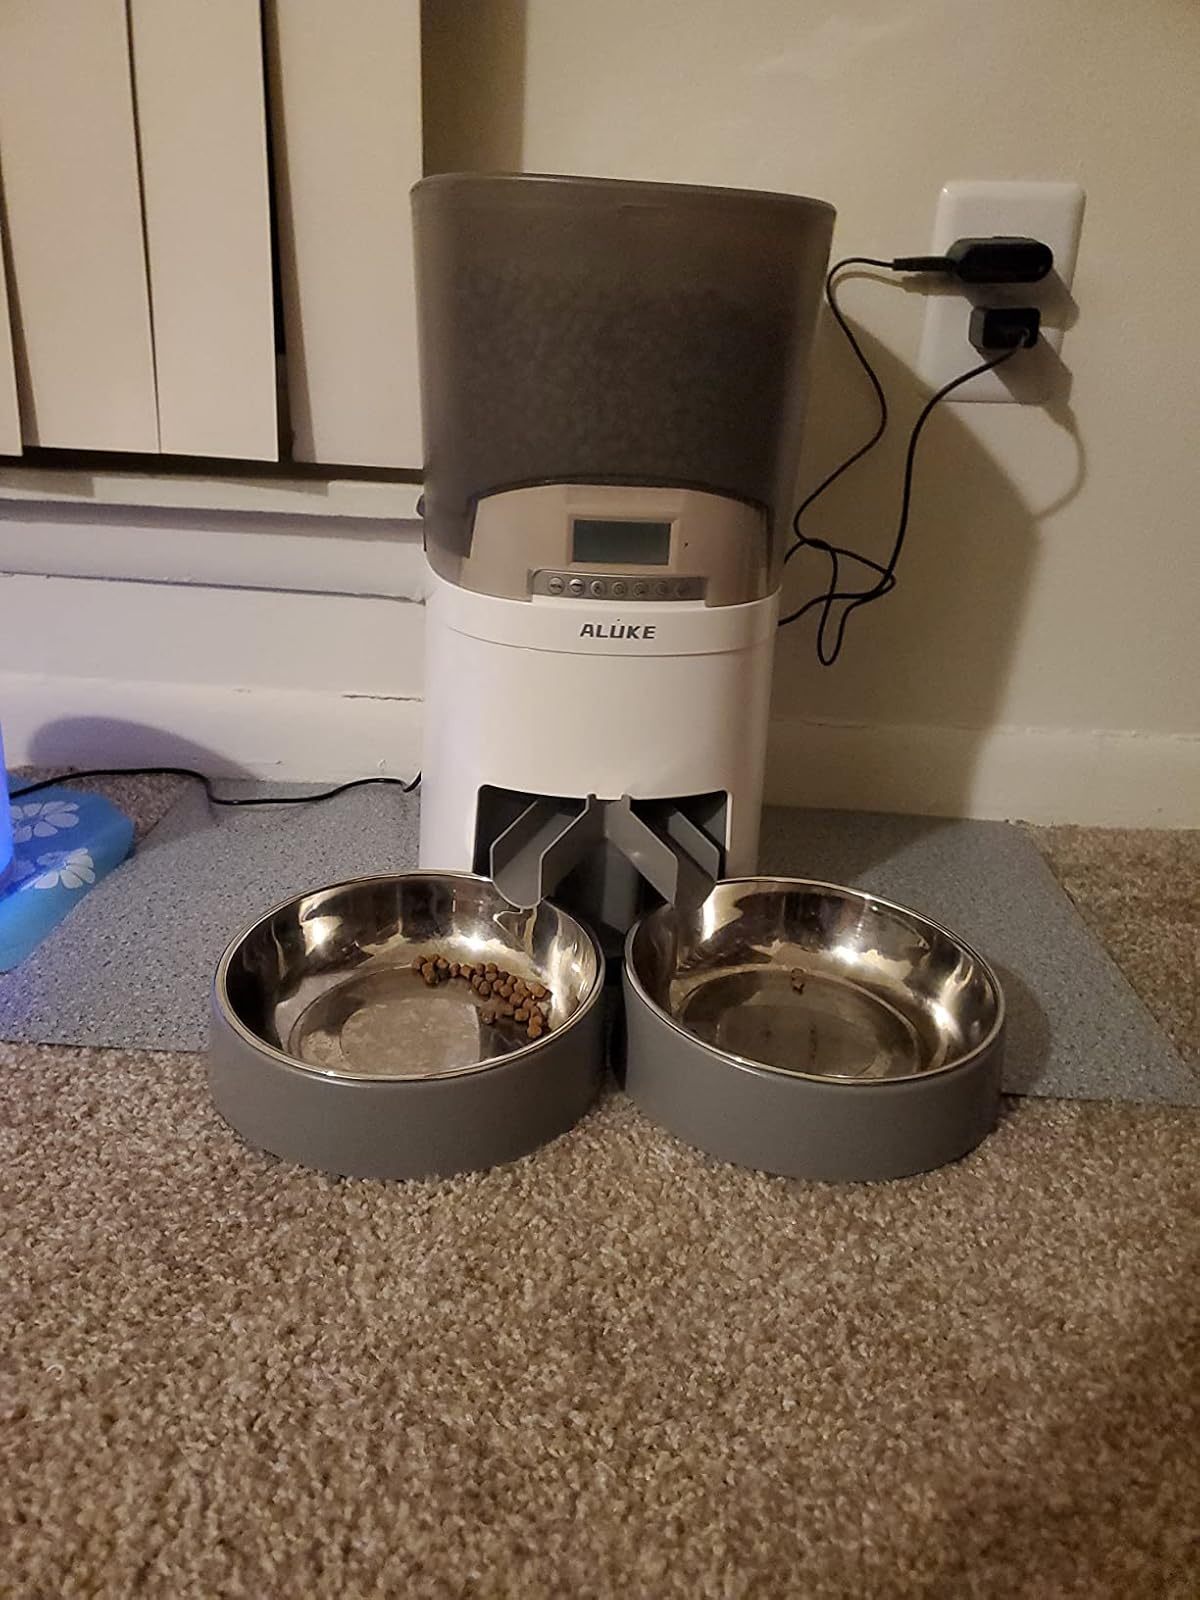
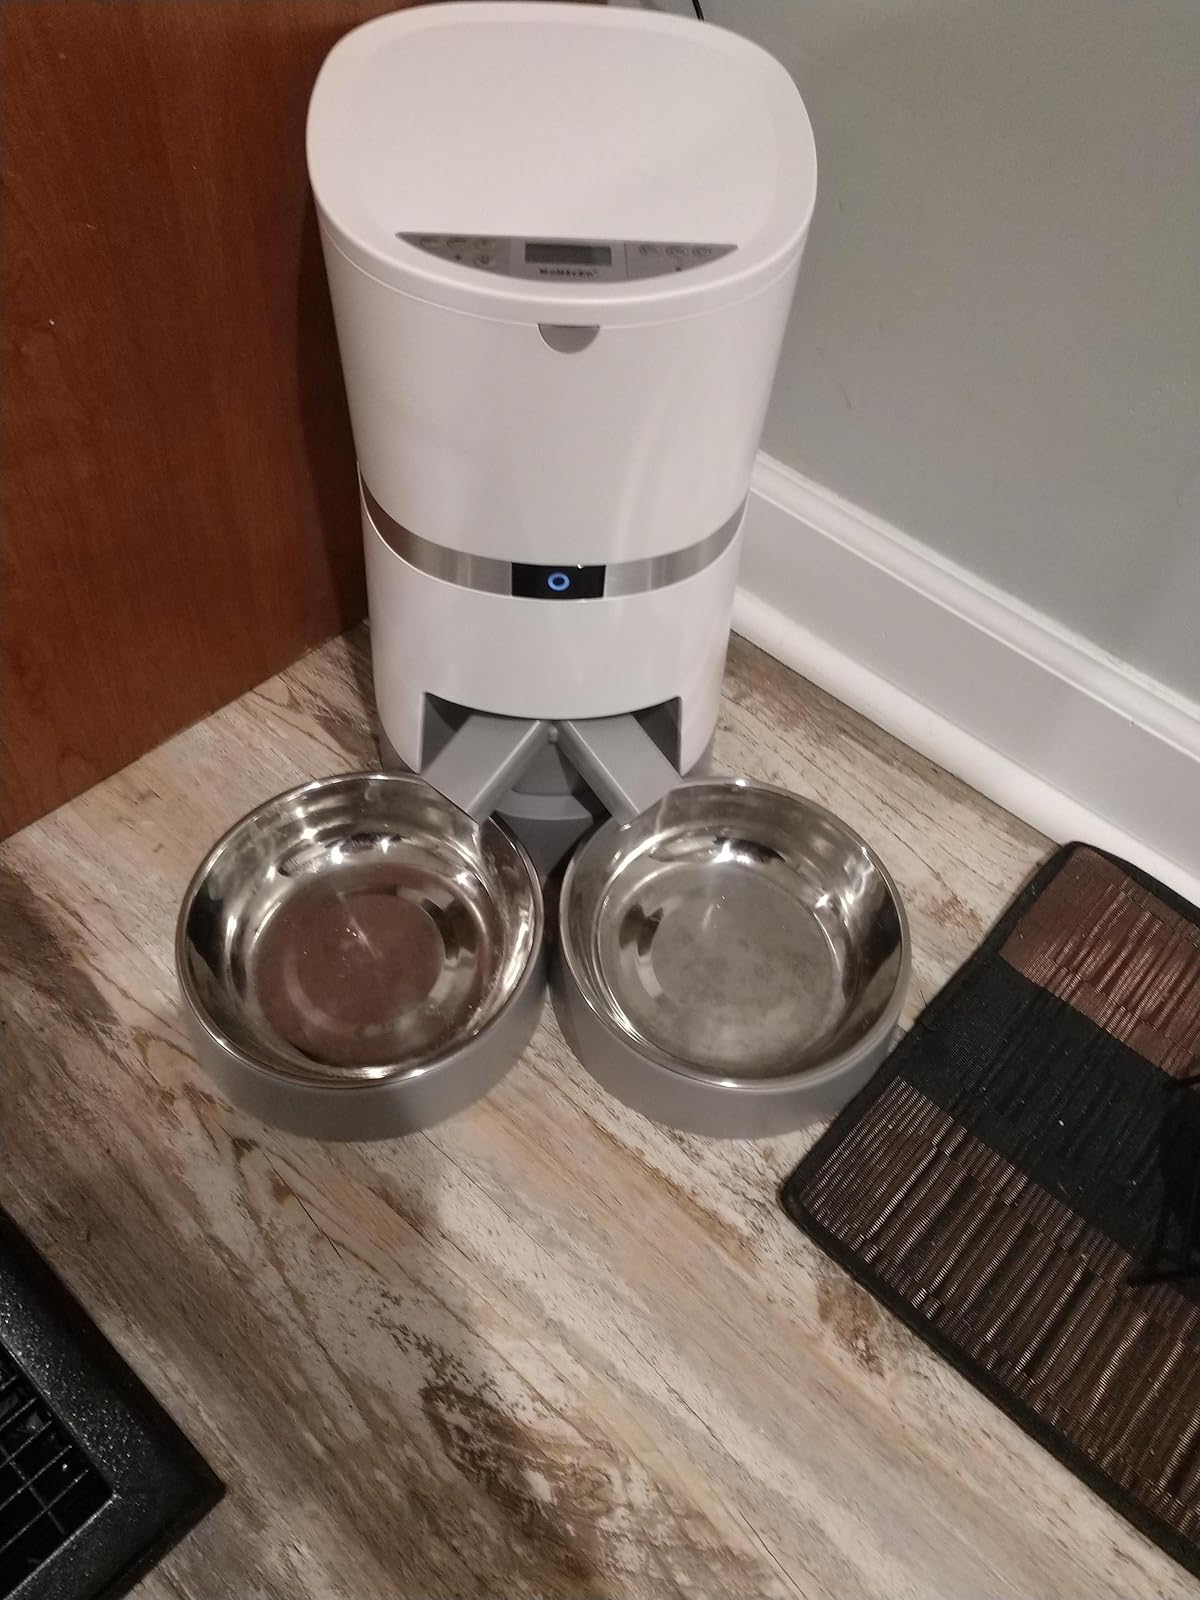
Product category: items_feeder
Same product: no